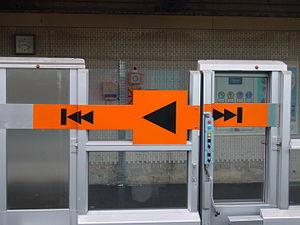
Cible marquant le point auquel la rame doit s'arrêter pour permettre l'ouverture des portes palières et commandes conducteurs de contrôle des portes palières de la station Châtillon - Montrouge sur la ligne 13 du métro de Paris.